List of birds of Bangladesh

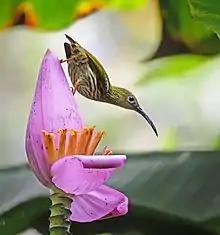
Streaked spiderhunter, "Arachnothera magna"

Pittas are medium-sized by passerine standards and are stocky, with fairly long, strong legs, short tails and stout bills. Many are brightly coloured. They spend the majority of their time on wet forest floors, eating snails, insects and similar invertebrates.